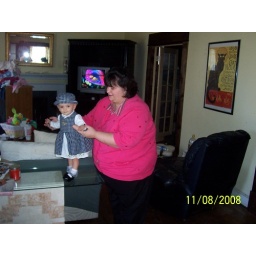
Mady in a blue hat